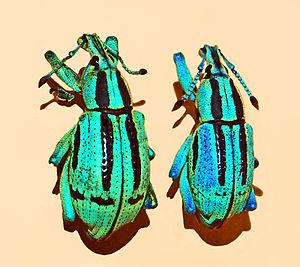
Eupholus, ou charançon bleu, est un genre de coléoptères de la famille des Curculionidae que l'on rencontre en Nouvelle-Guinée et dans les îles adjacentes. Il se caractérise par ses espèces de couleur remarquable, du bleu jusqu'au turquoise, dont la plupart se nourrissent des feuilles de l'igname. Quelques espèces toutefois ne sont pas bleues, mais noires, ou brunâtres.